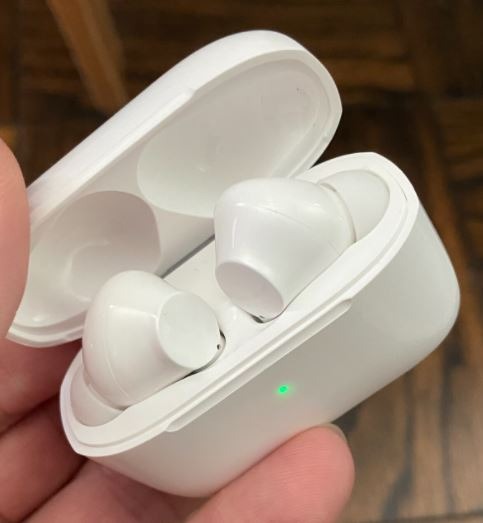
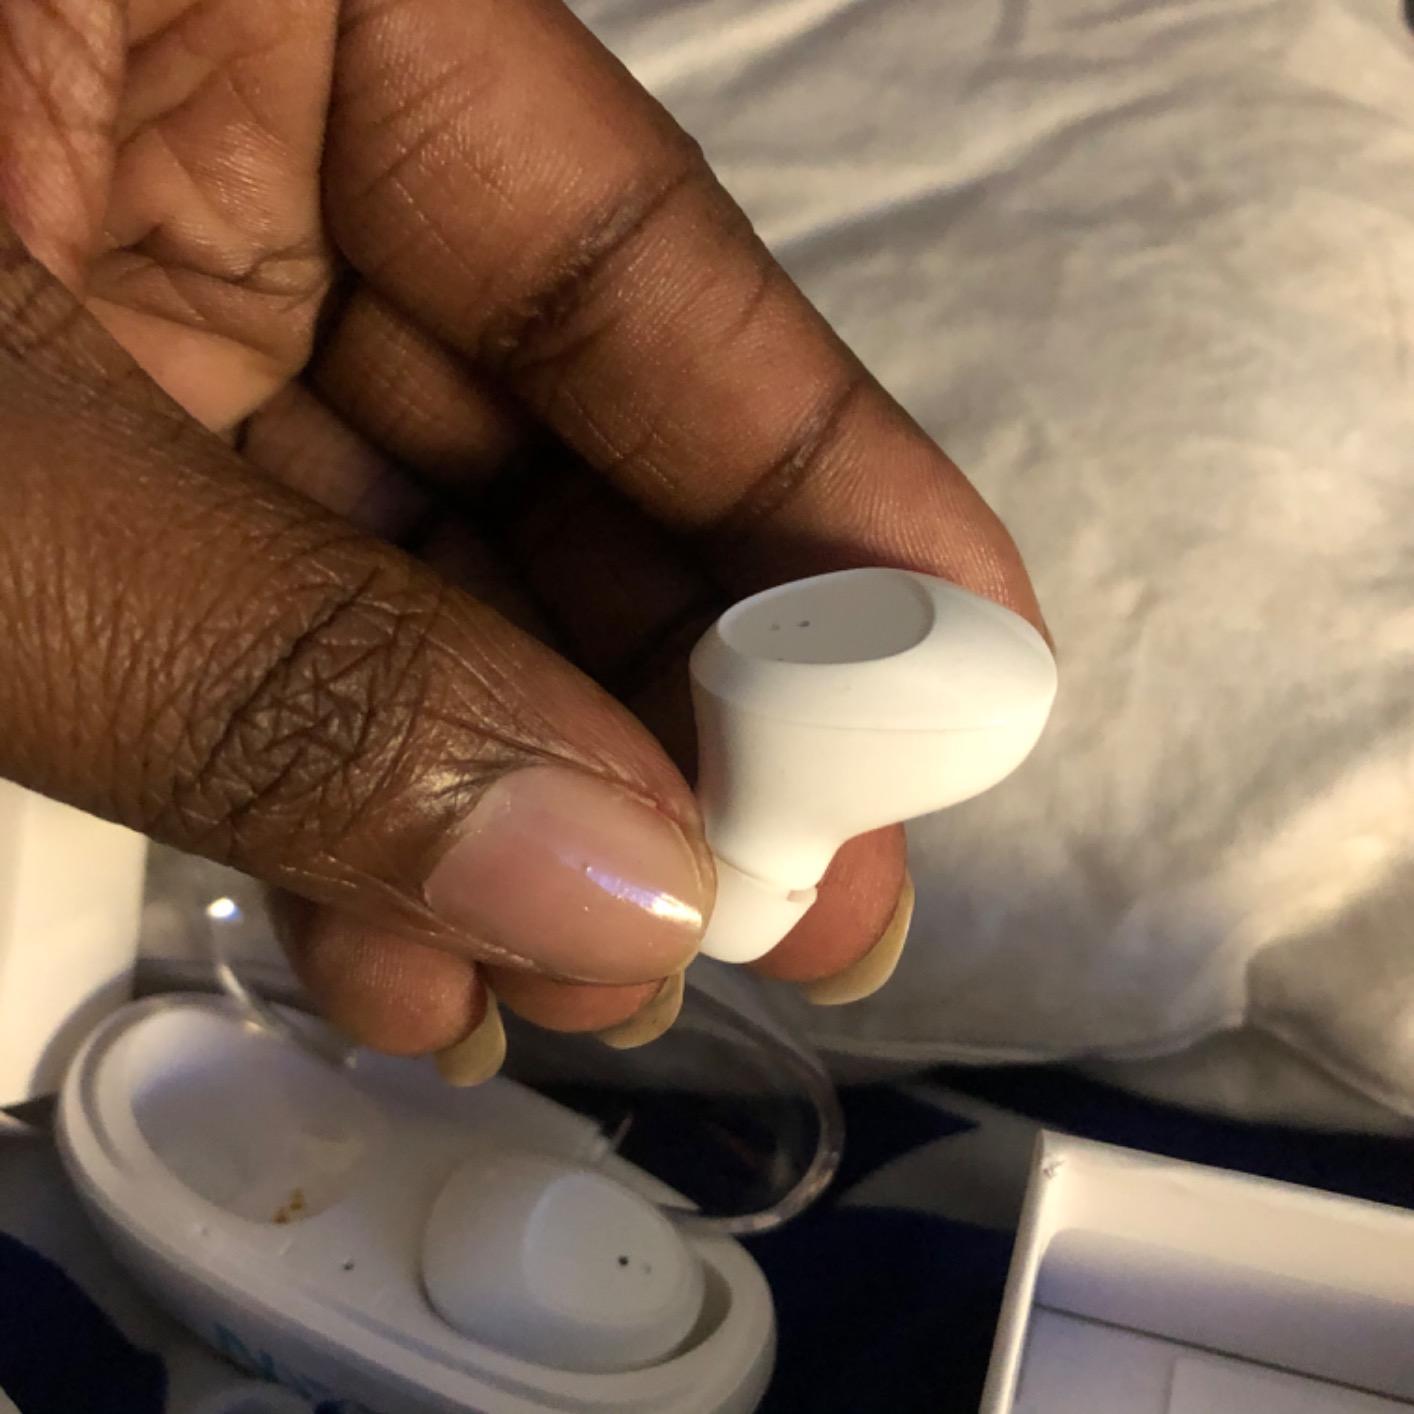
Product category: earbuds
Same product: no